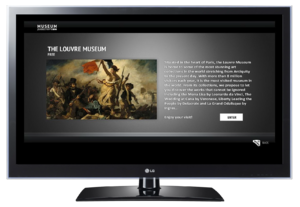
Une télévision connectée ou télévision intelligente est un téléviseur raccordé, directement ou indirectement, à Internet afin de fournir un ensemble de services aux téléspectateurs. La télévision, depuis son invention, n'a toujours été qu'un terminal de réception. Connecté, le téléviseur devient également émetteur.